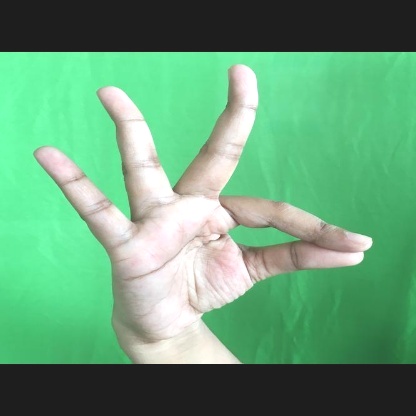
Mudra: Hamsasyam